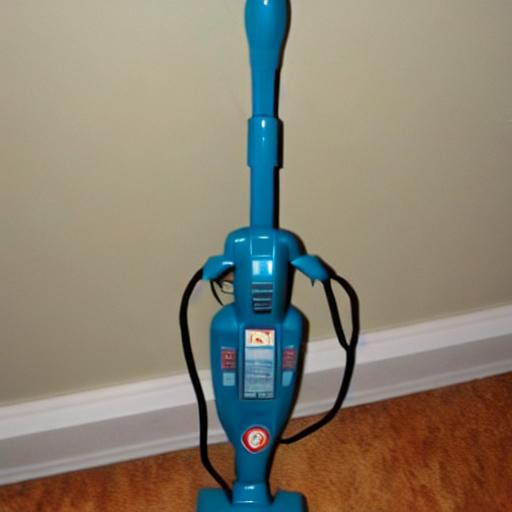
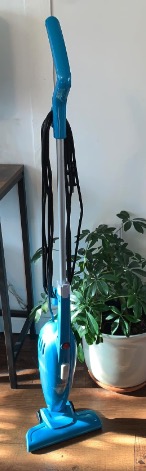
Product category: items_vacuum
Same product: no